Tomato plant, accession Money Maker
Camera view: tilt-top (135 deg); turntable rotation: 30 degrees
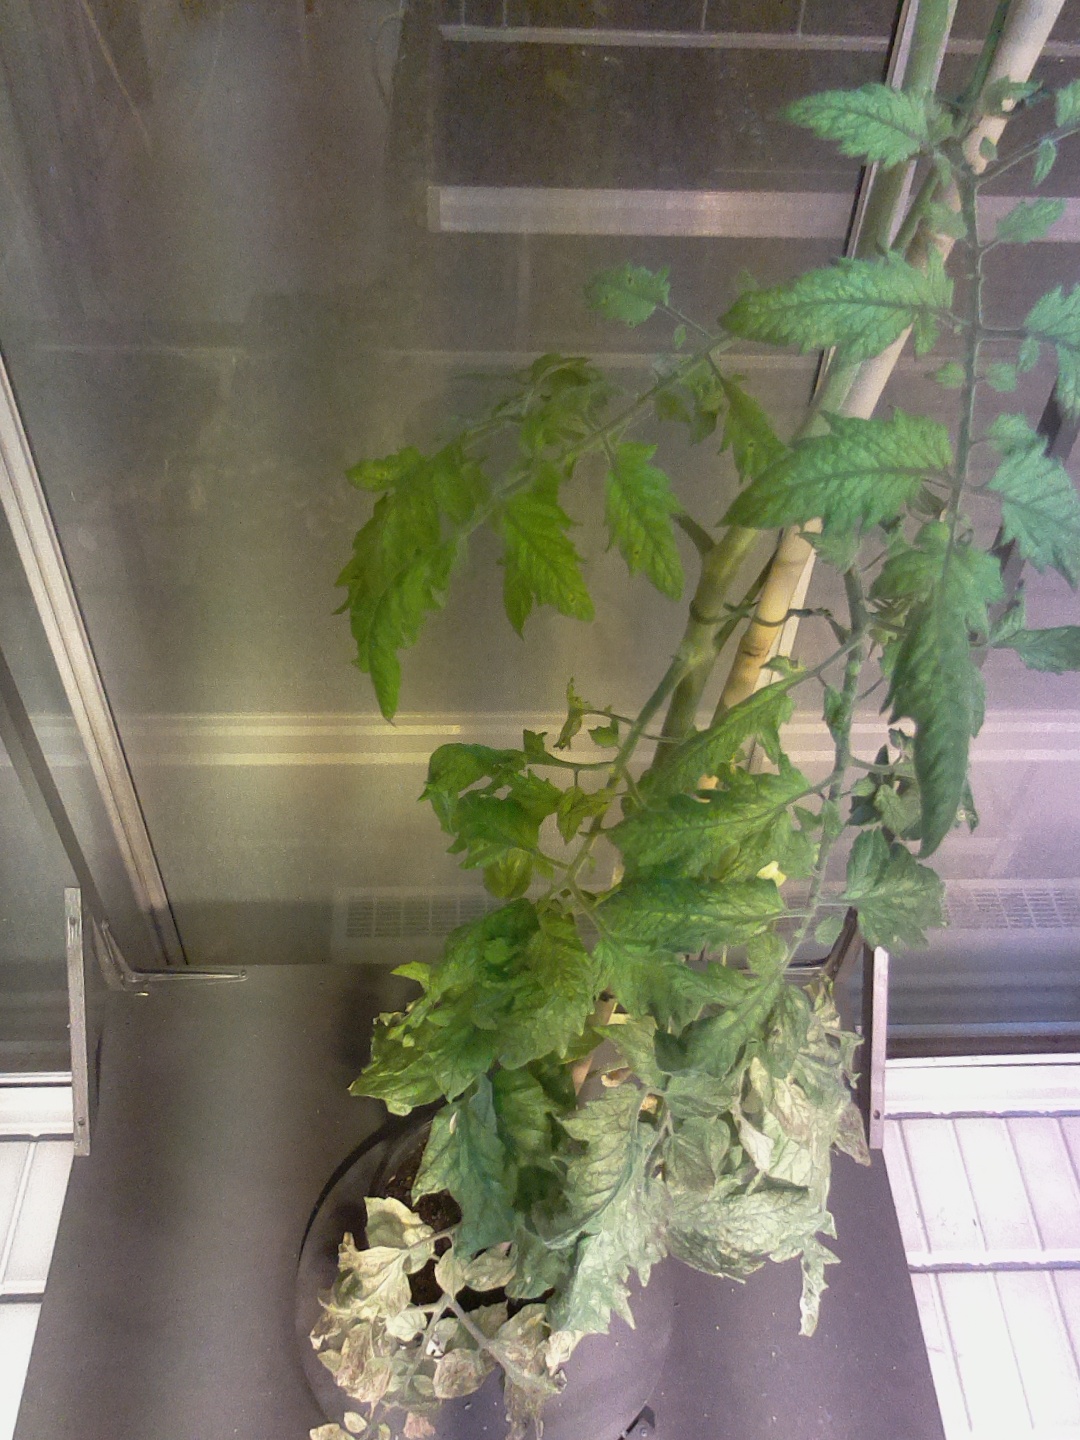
BBCH growth stage 77: 70%-80% of final fruit size